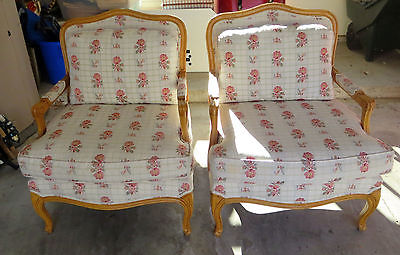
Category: chair